Old Warden Tunnel nature reserve

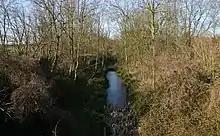

Old Warden Tunnel nature reserve is a nature reserve near Old Warden in Bedfordshire. It is managed by the Wildlife Trust for Bedfordshire, Cambridgeshire and Northamptonshire. The site is on top of a disused railway tunnel, Old Warden Tunnel.